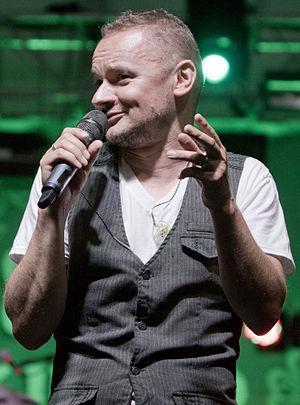
Gaelic Storm est un groupe de musique celtique américain, fondé en 1996 en Californie. Ils jouent principalement de la musique irlandaise et écossaise.